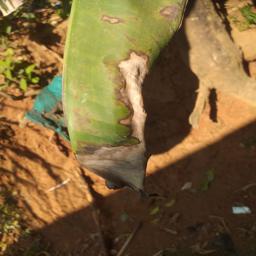
Label: MALBHOG LEAF